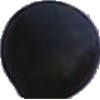
Label: blue_grape